Anarchism in Japan

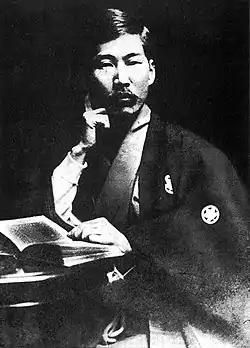
A photograph of the leading anarchist, Kōtoku Shūsui

An anarchist faction had firmly emerged within the socialist movement, largely due to Kōtoku's influence. Nevertheless, united organisations between anarchists and the more reformist social democrats still existed, such as the Japan Socialist Party which had been founded in 1906. This organisation had pledged to advocate socialism only within the limits of the law, and had been permitted to do so by the more moderate government of Saionji Kinmochi. Sakai Toshihiko also made great effort to reunite anarchists and socialists to restart the publishing of "Heimin Shinbun", which he managed to do in January 1907.